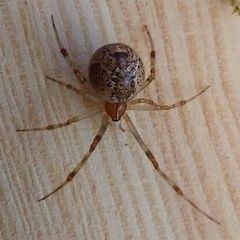
Species: Parasteatoda_tepidariorum